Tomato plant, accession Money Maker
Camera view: horizontal (90 deg, fisheye); turntable rotation: 330 degrees
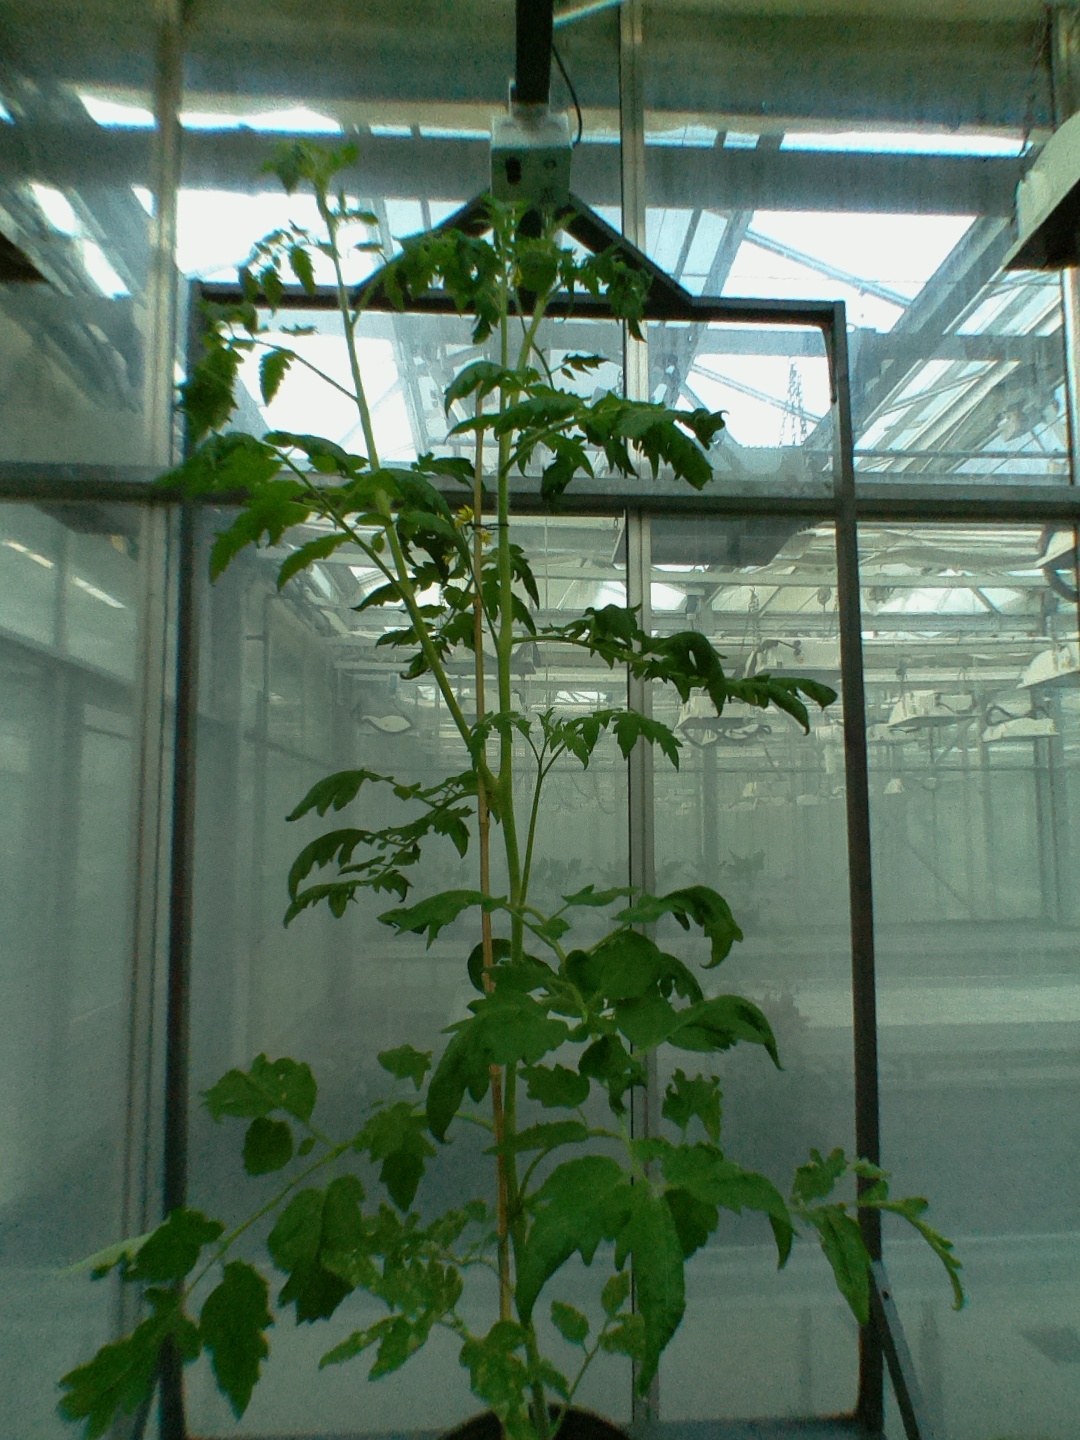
BBCH growth stage 68: Full flowering, 80%-90% of flowers open, more petals falling